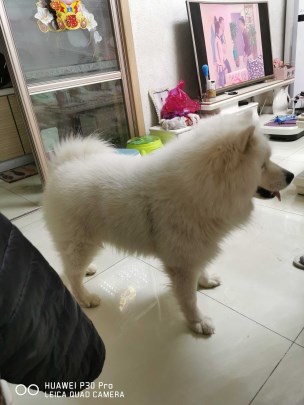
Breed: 2192-n000088-Samoyed